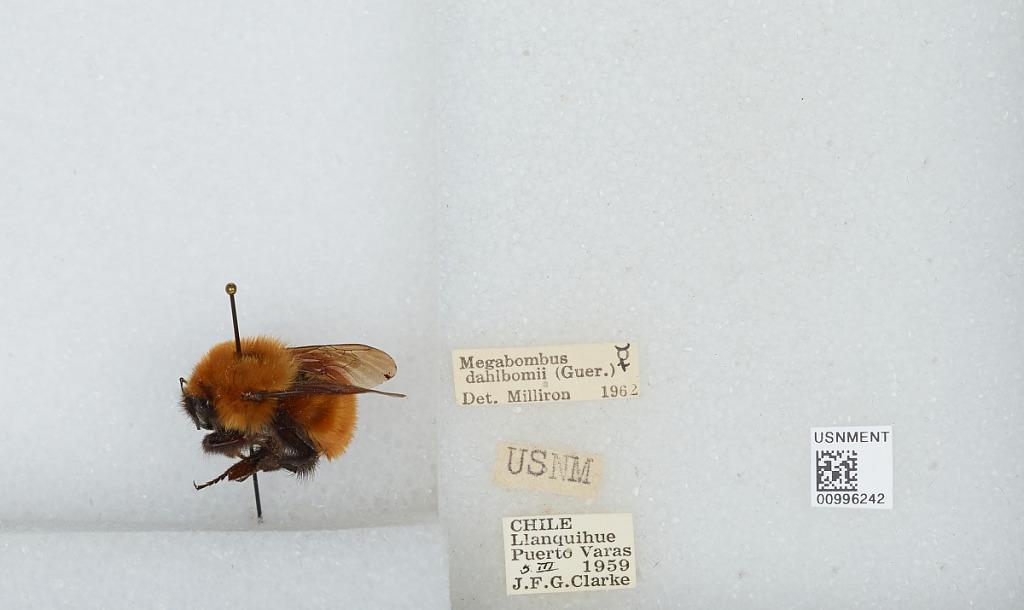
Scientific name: Bombus (Fervidobombus) dahlbomii Guérin
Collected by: J. Clarke
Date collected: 1959-3-5
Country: Chile
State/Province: Los Lagos
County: Llanquihue
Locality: Puerto Varas
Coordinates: -41.32, -72.98
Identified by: Milliron